Vertical and horizontal

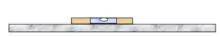
A spirit level on a shelf

In the 2-dimension case, as mentioned already, the usual designation of the vertical coincides with the y-axis in co-ordinate geometry. This convention can cause confusion in the classroom. For the teacher, writing perhaps on a white board, the "y"-axis really is vertical in the sense of the plumbline verticality but for the student the axis may well lie on a horizontal table.